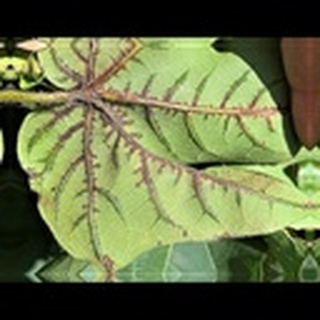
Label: cotton_bacterial_blight